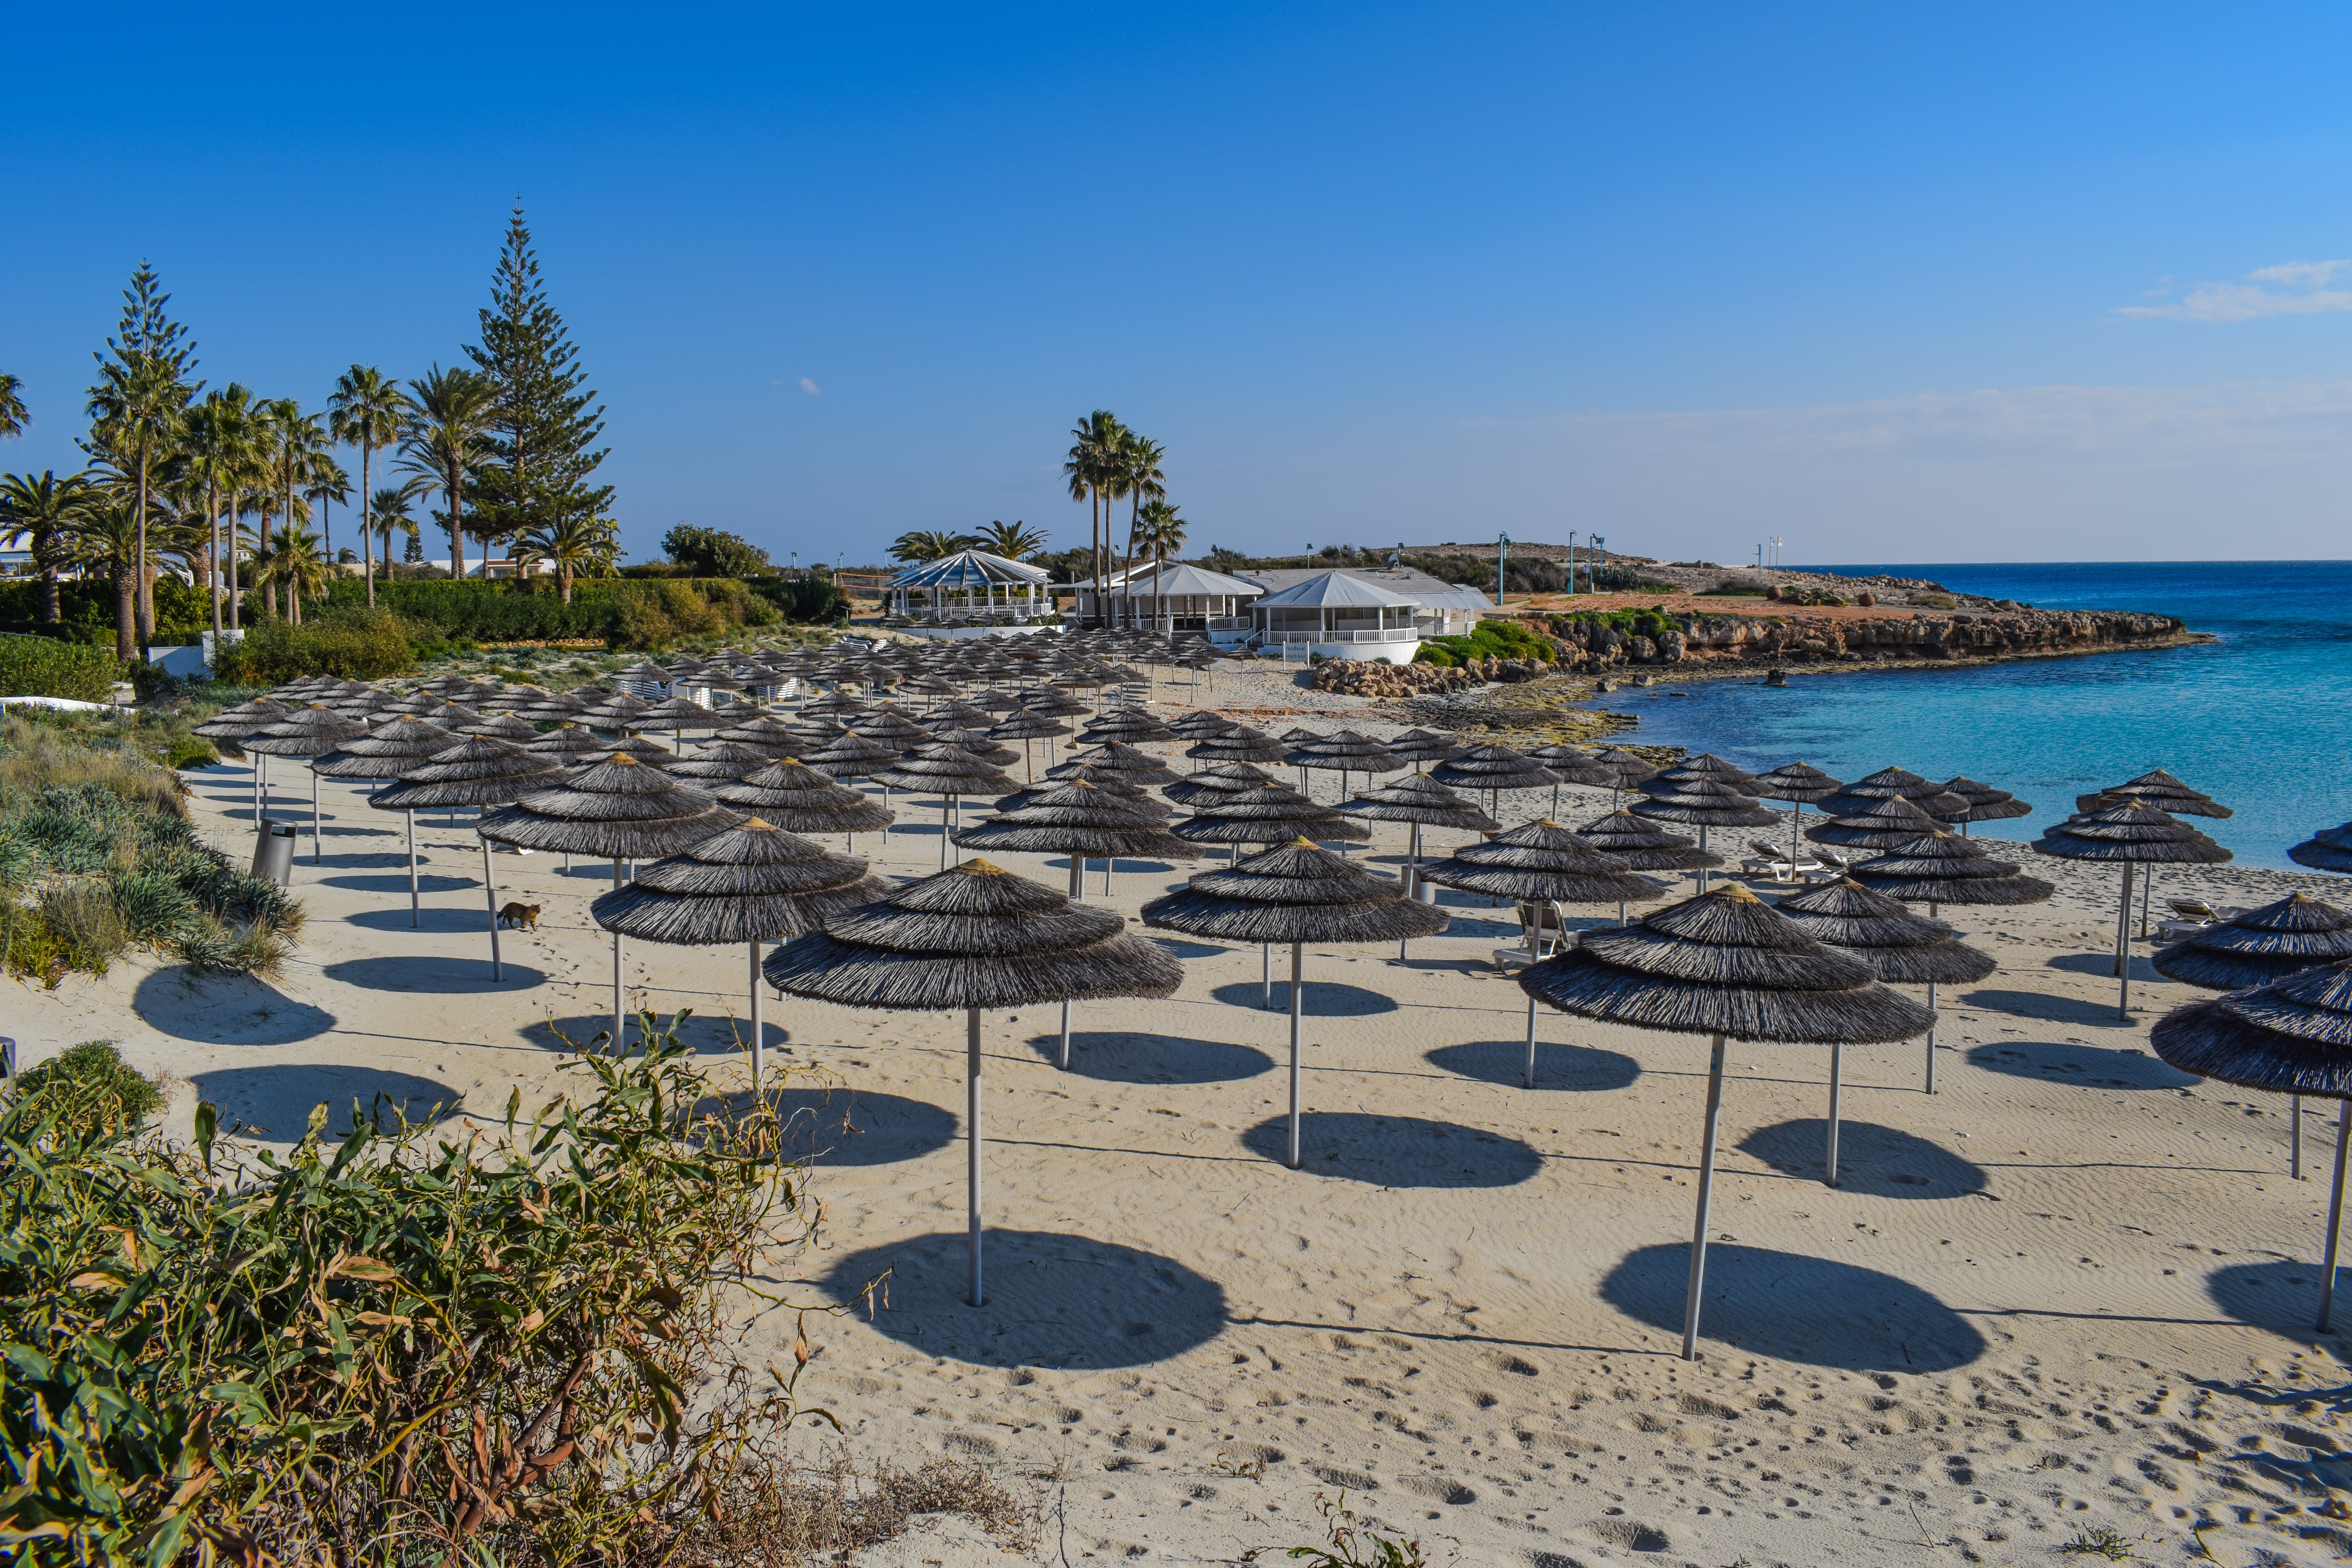
beach, sea, coast, sand, shore, walkway, vacation, swimming pool, tourism, resort, umbrellas, estate, vacations, cyprus, ayia napa, nissi beach